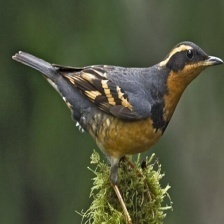
Species: VARIED THRUSH
Scientific name: IXOREUS NAEVIUS